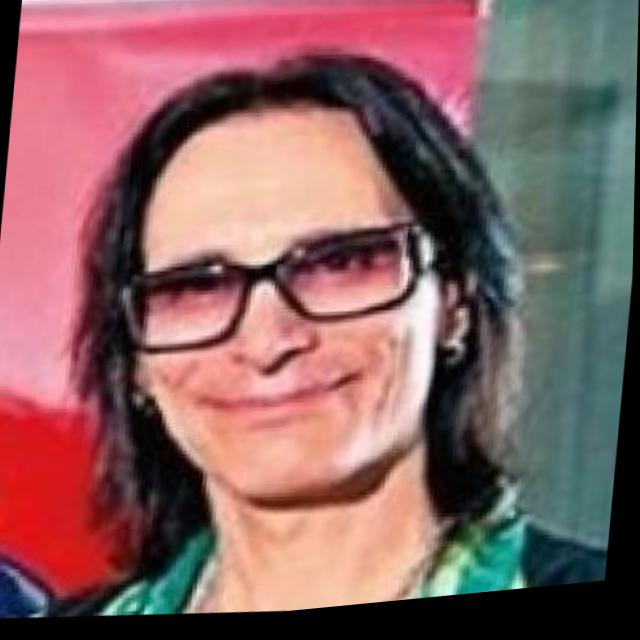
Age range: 45-64